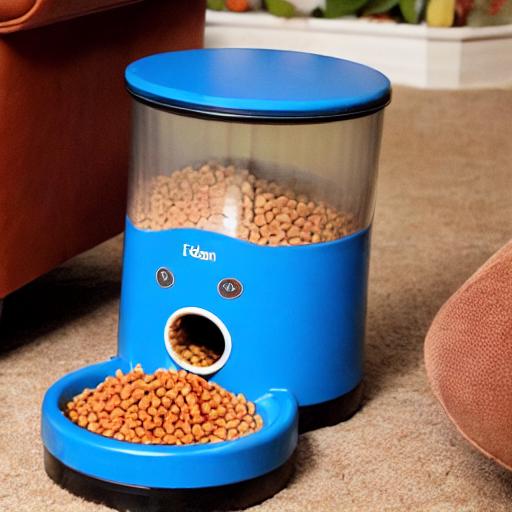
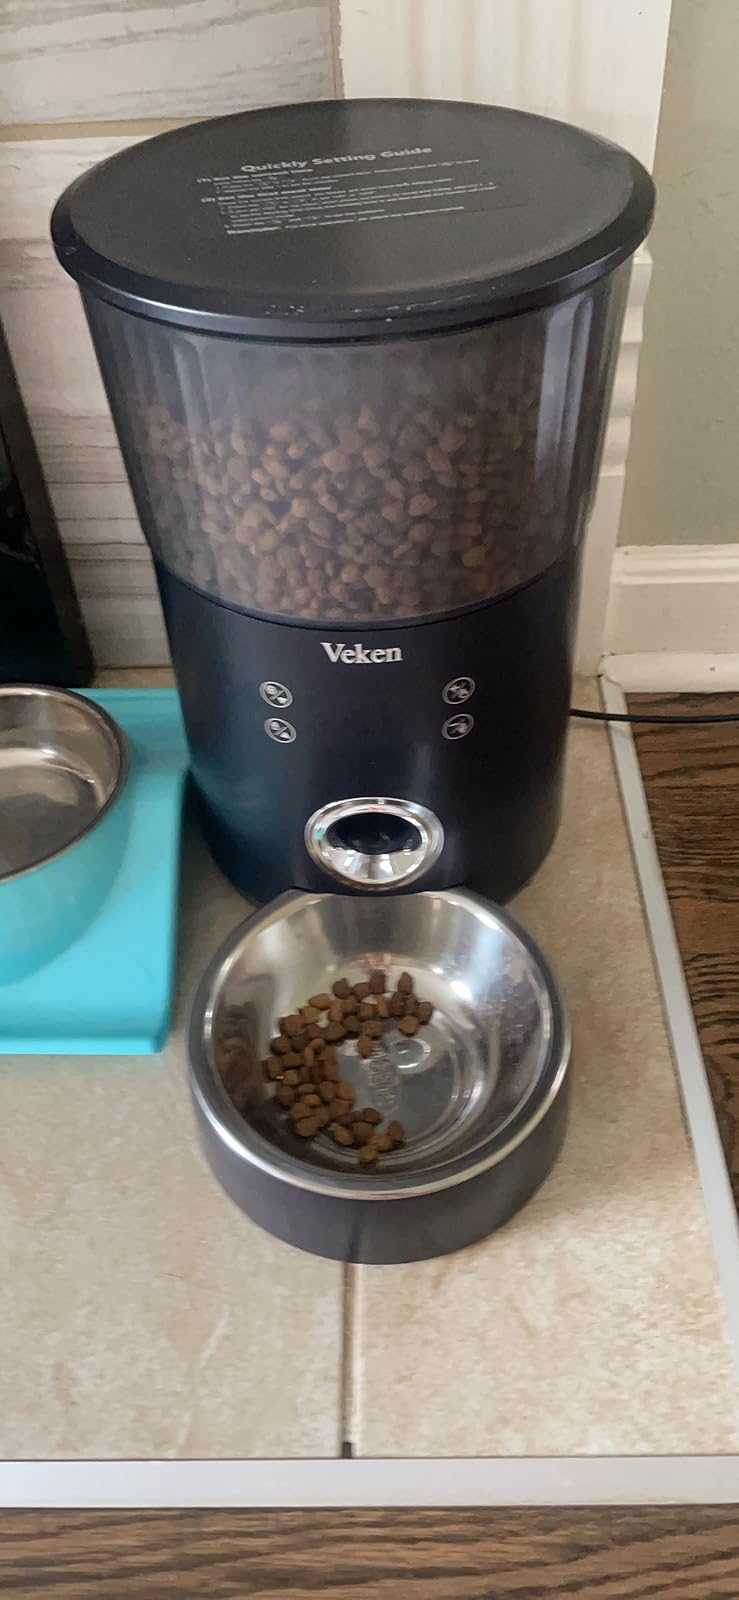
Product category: items_feeder
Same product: no